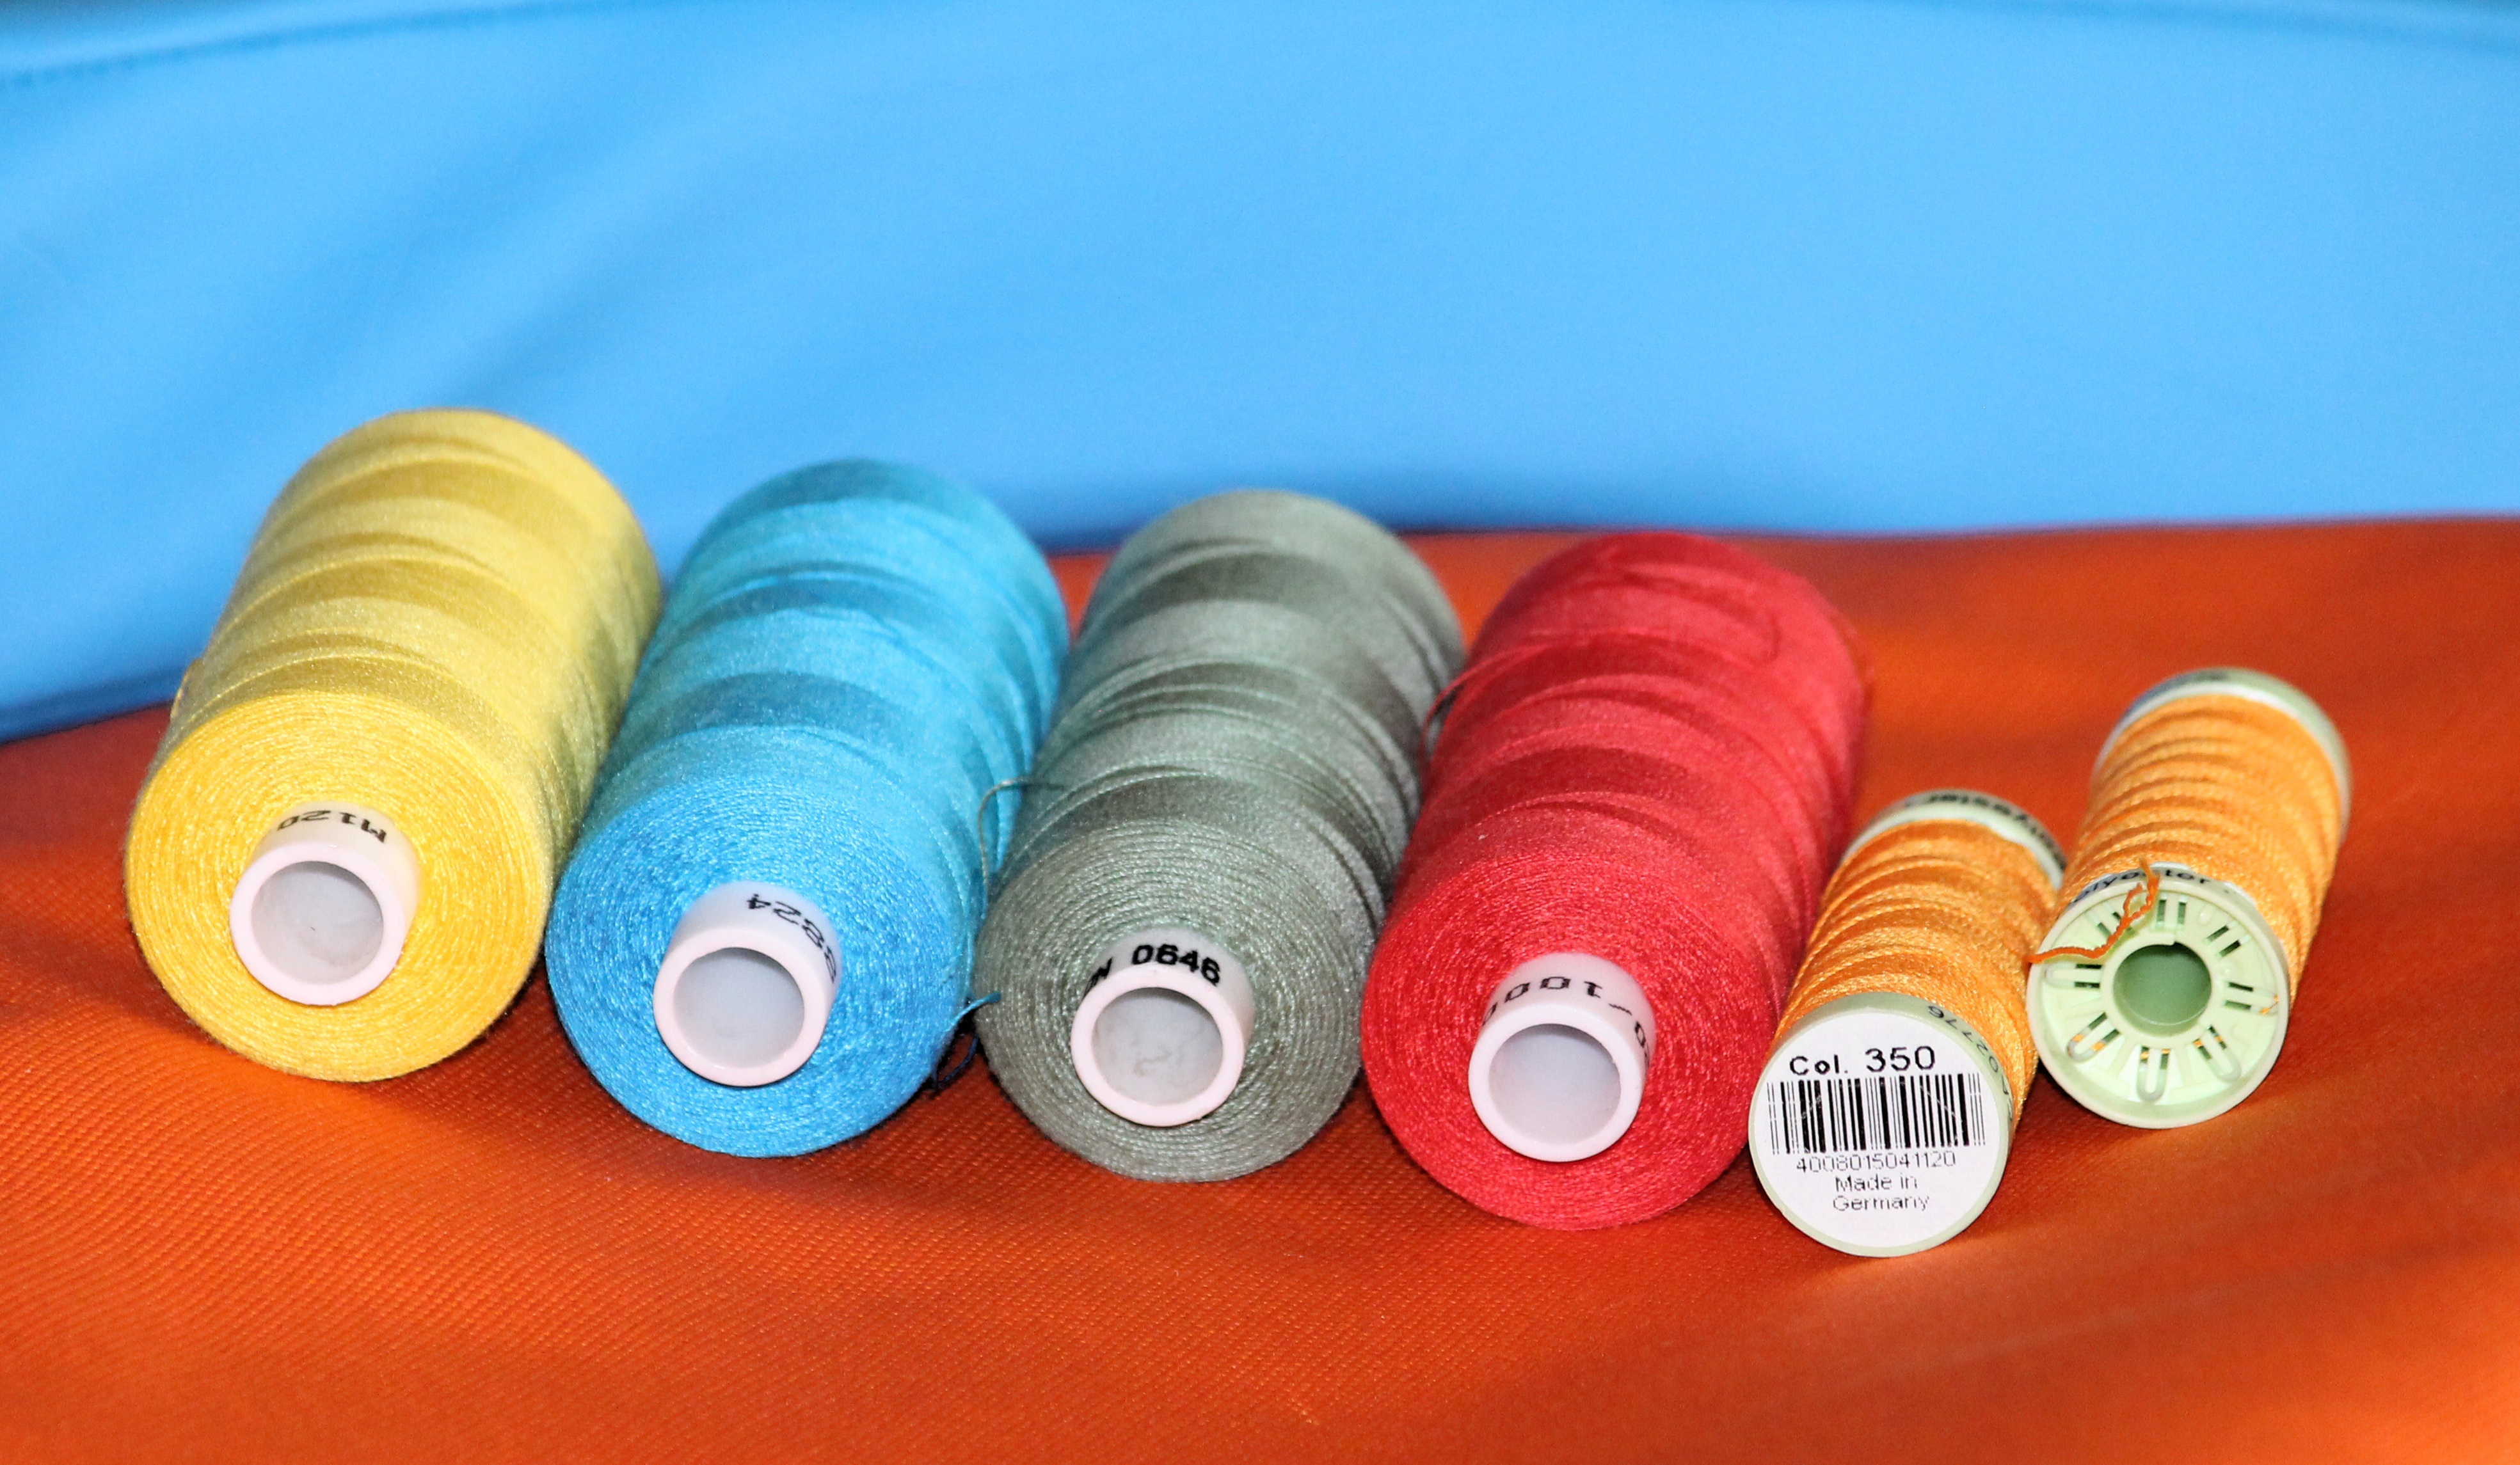
orange, red, color, blue, craft, colorful, yellow, close, material, coil, fabric, thread, sew, product, sewing thread, bobbin, textile, grey, art, hobby, schneider, tailoring, coiled, hand labor, handarbeiten, role, n hutensilien, haberdashery, sewing accessories, sewing kits, fadenrollen